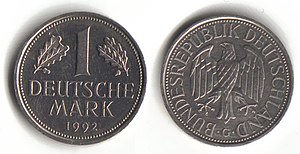
Tysklands nationalvåben / Anvendelse i dag / Varianter
Det tyske nationalvåben er et af Tysklands symboler. Det består af en sort ørn på en gul baggrund. Dets farver er de samme som på det tyske flag. Det er et af de ældste statssymboler i Europa og har rødder tilbage til de germanske stammer, der havde ørnen som et symbol for guden Odin.